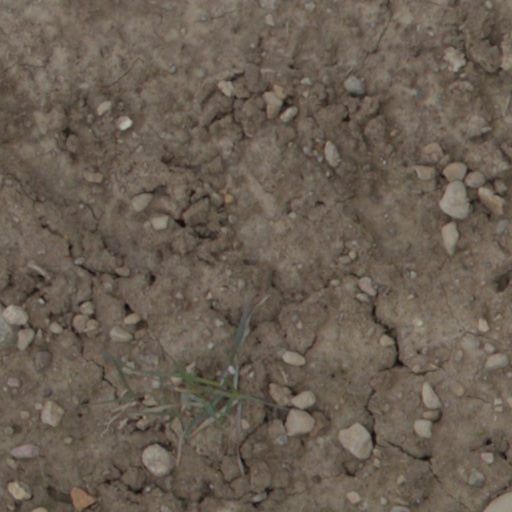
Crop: wheat